Where's Wally? The Great Picture Hunt!

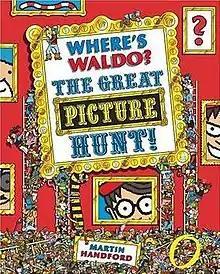
American edition

Where's Wally? The Great Picture Hunt! was released in May 2006. In the book Wally, Wizard Whitebeard, Wenda, Woof and Odlaw travel to fantasy worlds. The book is the sixth in the "Where's Wally?" series and the first in nine years.